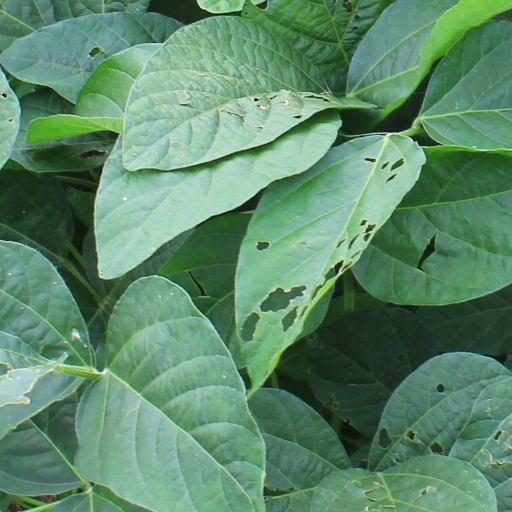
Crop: soybean